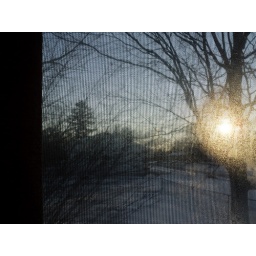
Playing with my camera by my bedroom window during the morning hours